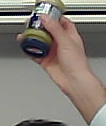
Product: barilla_pesto